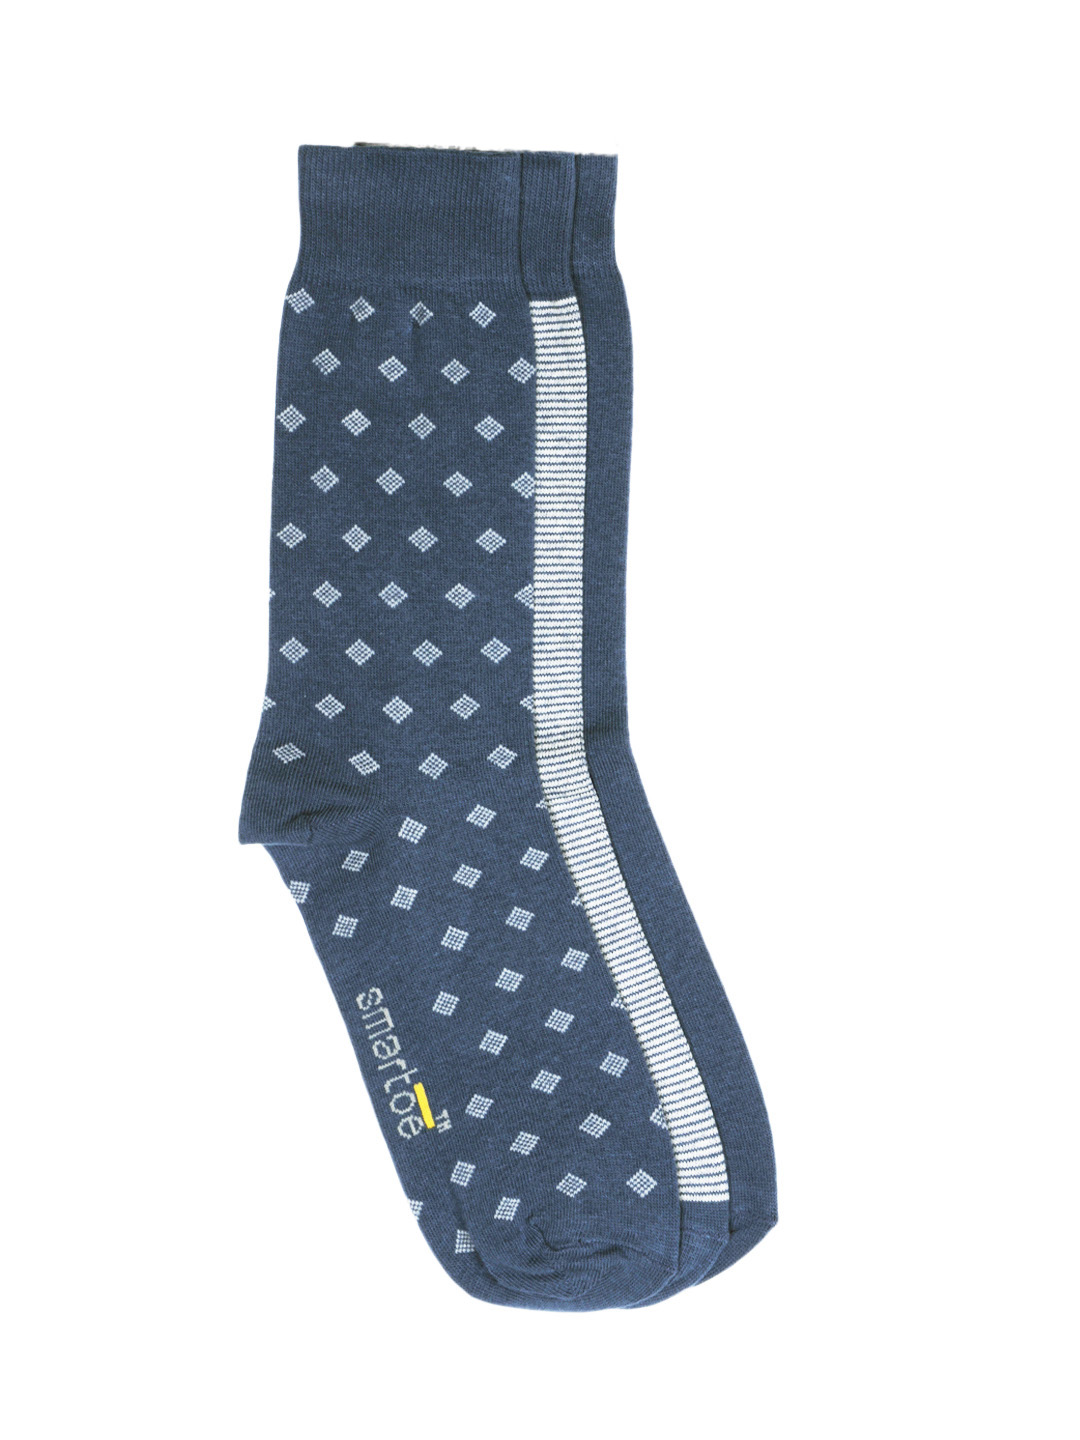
Smartoe Men Pack of 3 Socks
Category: Accessories / Socks / Socks
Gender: Men
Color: Blue
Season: Summer 2016
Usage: Casual